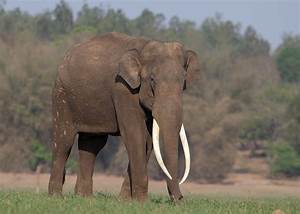
Label: elephant